Royal Opera House

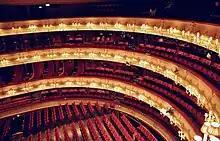
The Royal Opera House auditorium, stage to the left

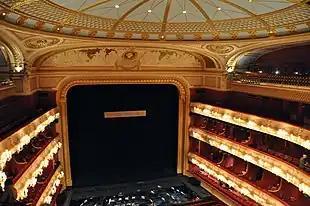
Facing the stage from the Amphitheatre

Costa and his successors presented all operas in Italian, even those originally written in French, German or English, until 1892, when Gustav Mahler presented the debut of Wagner's Ring cycle at Covent Garden. The word "Italian" was then quietly dropped from the name of the opera house.